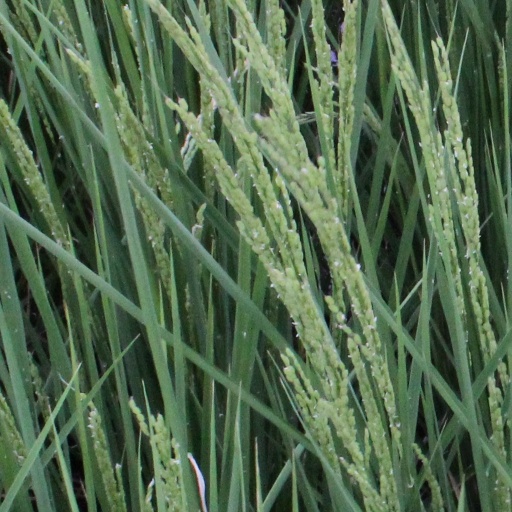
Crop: rice